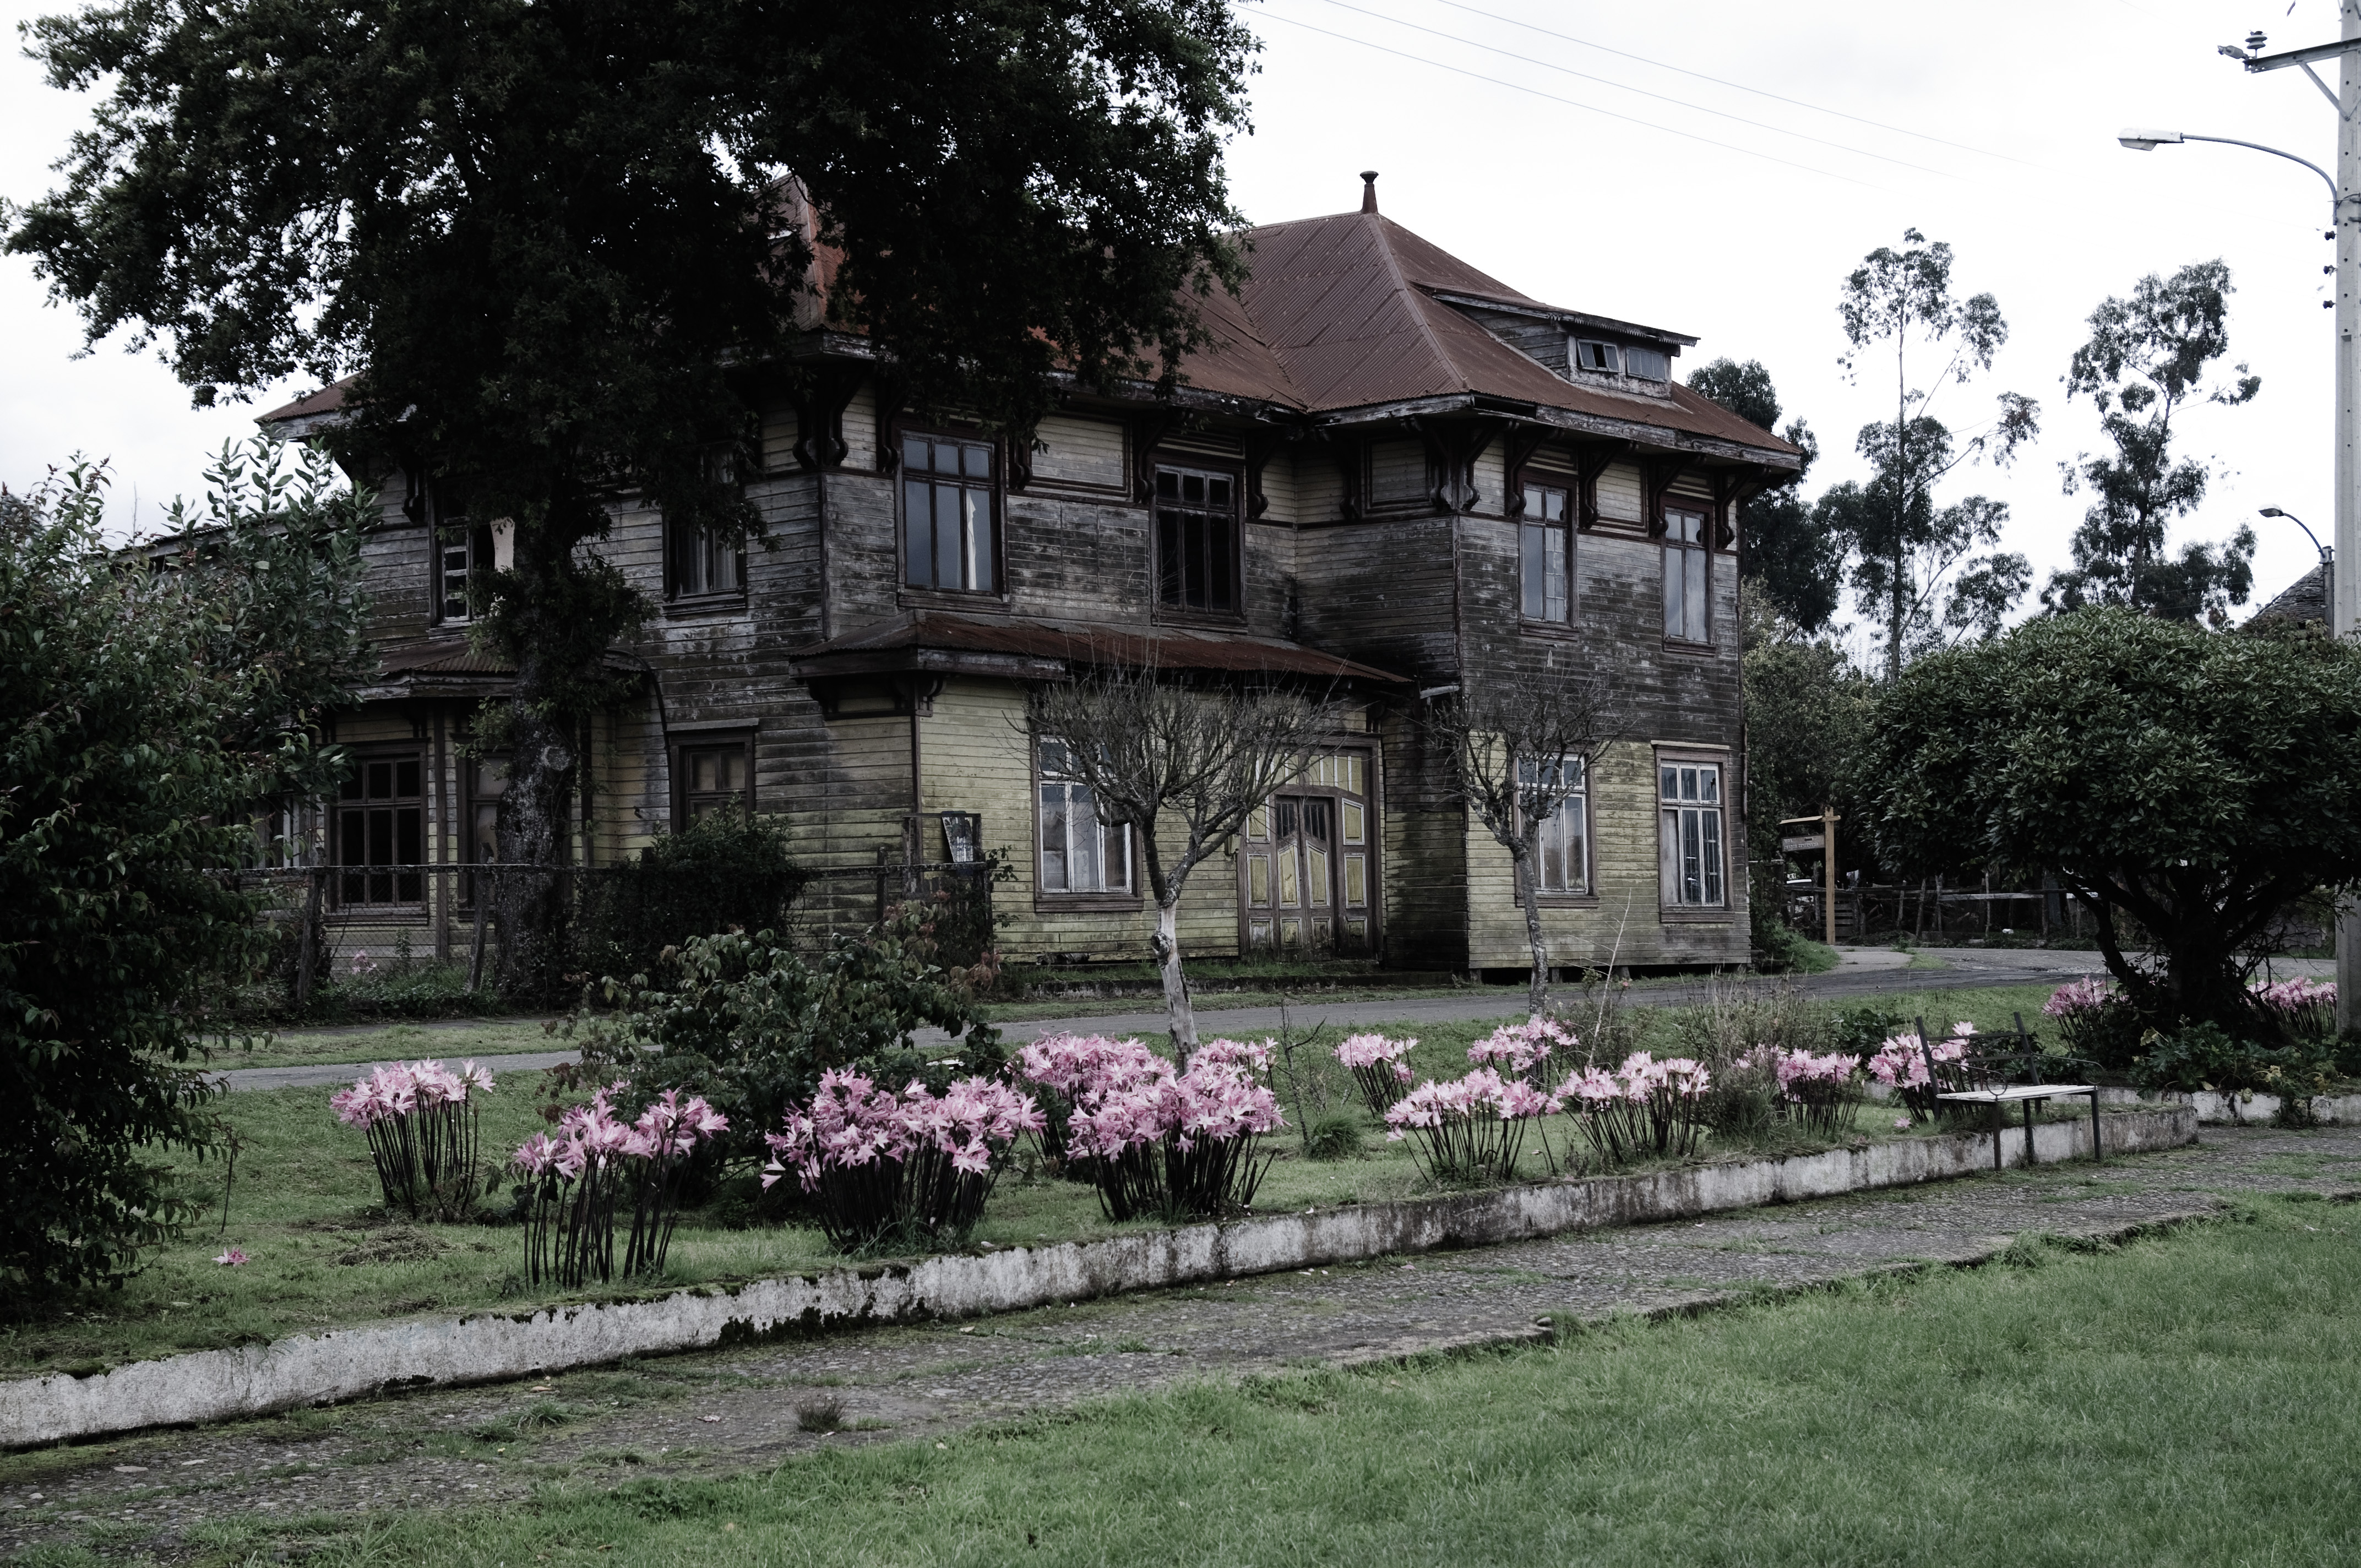
mansion, house, flower, building, chateau, village, cottage, nikon, garden, chile, monastery, estate, d300, chiloe, manor house